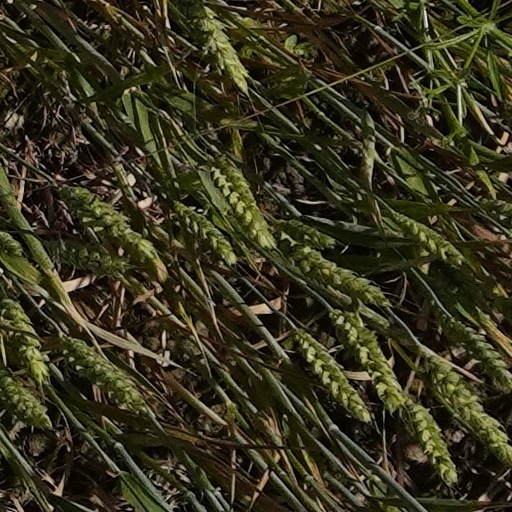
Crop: wheat